Josef Blösche

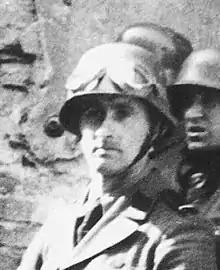
Blösche as he appeared in the Warsaw Ghetto boy photograph

Josef Blösche (12 February 1912 – 29 July 1969) was a German war criminal and a member of the Nazi Party who served in the SS and SD during World War II. Blösche personally executed many Jews, participating in several massacres, and helped send many more to their deaths in extermination camps.